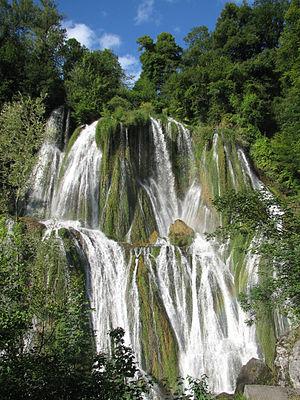
Le Gland est une rivière française du département de l'Ain, en ancienne région Rhône-Alpes, donc en nouvelle région Auvergne-Rhône-Alpes, affluent de la rive droite du Rhône, au niveau de la dérivation de Brégnier-Cordon.
La cascade de Glandieu est une cascade située dans le hameau de Glandieu, à la frontière des communes de Brégnier-Cordon et de Saint-Benoît.
La communauté de communes Terre d'eaux est une ancienne communauté de communes située dans l'Ain et regroupant six communes. Jusqu'en 2006, elle s'appelait communauté de communes Rhône et Gland.
Liste des fleuves, rivières et autres cours d'eau qui parcourent en partie ou en totalité le département de l'Ain. La liste présente les cours d'eau, généralement de plus de 10 km de longueur sauf exceptions, par ordre alphabétique, par fleuves et bassin versant, par station hydrologique, puis par organisme gestionnaire ou organisme de bassin.